Jean-Baptiste Van Mons

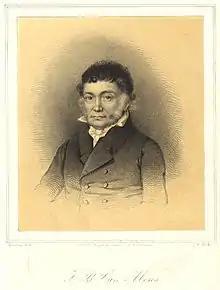
Portrait by Jean Baptiste Madou

Jean-Baptiste Van Mons (11 November 1765 Brussels — 6 September 1842 Leuven) was a Belgian physicist, chemist, botanist, horticulturist and pomologist, and professor of chemistry and agronomy at the State University of Leuven (1817-1830). Van Mons carried out the first recorded selective breeding of the European Pear through cycles of seed propagation.